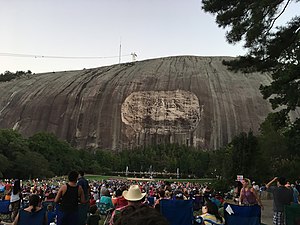
Stone Mountain
Stone Mountain set fra den nordlige side inden lasershowet begynder
Her ses Stone Mountain set fra den nordlige side før at lasershowet begynder
Stone Mountain er et kendt bjerg lokaliseret ude fra hovedstaden Atlanta i delstaten Georgia i USA. Bjerget har en højde på 514 meter og er let at bestige. Bjerget bliver i dag brugt som et parkområde som indbyggerne af Atlanta hyppigt bruger. Der er f.eks. en løberute op ad bjerget. Ved bjerget er der også en mindre forlystelsespark med minigolf og et tog der kører rundt om bjerget samt lasershow om aftenen.